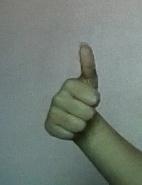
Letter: aleff